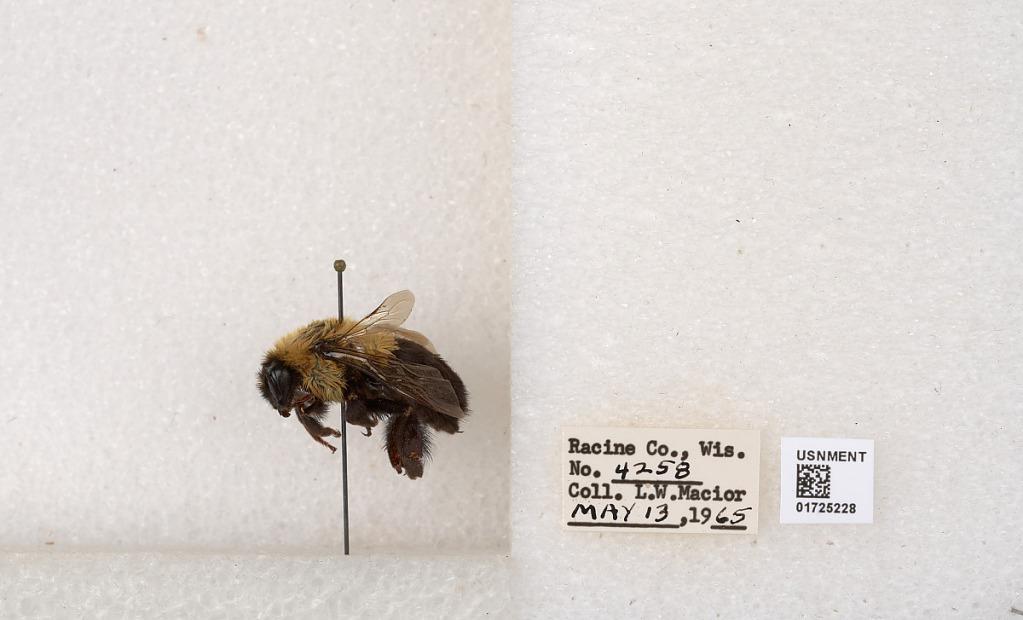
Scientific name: Bombus impatiens Cresson
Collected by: L. Macior
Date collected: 1965-5-13
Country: United States
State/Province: Wisconsin
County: Racine
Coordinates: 42.7299, -87.8123